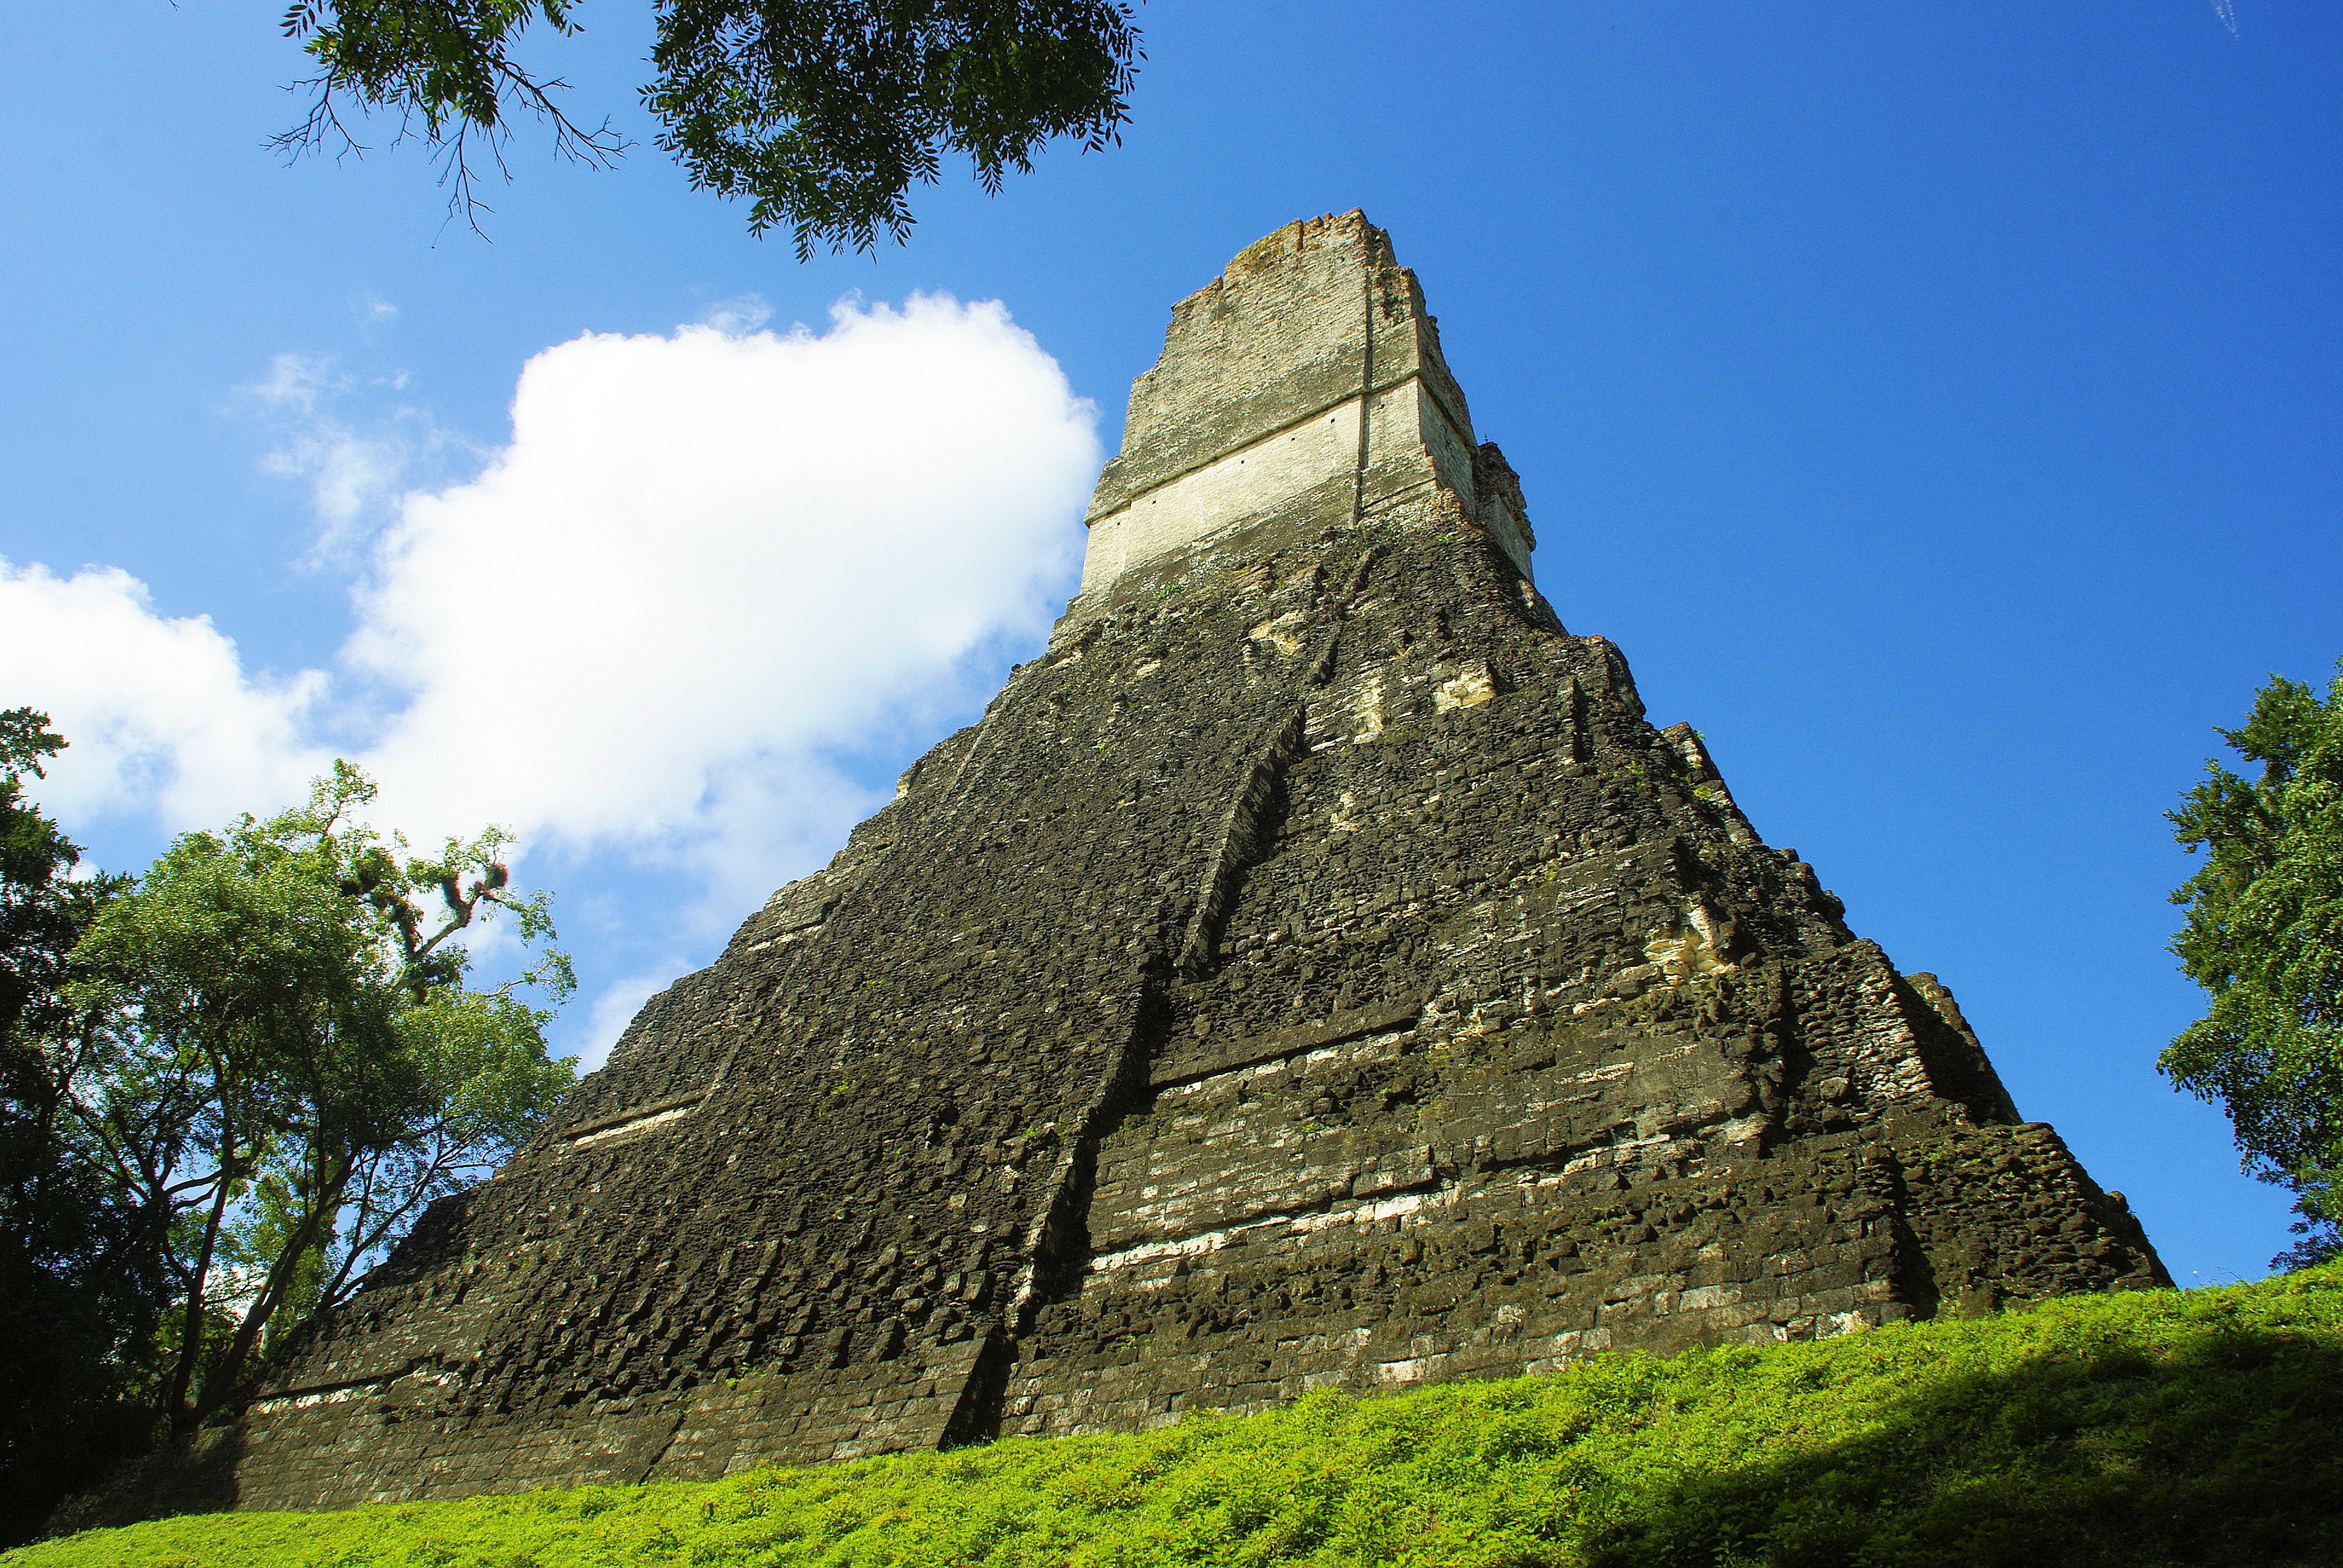
tree, rock, hill, building, monument, pyramid, landmark, tourism, place of worship, temple, ruins, rainforest, maya, guatemala, rural area, archaeological site, historic site, tikal, ancient history, maya civilization